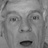
Emotion: surprise